Côte de Nuits

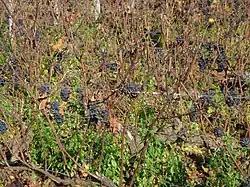
Vineyards in the Côte de Nuits have very high vine density, usually more than twice the vines planted in the same area as what would be found in New World wine regions.

Like most French wine regions, viticulture in the Cote de Nuits is dictated by tradition and AOC regulations. This can be seen in the high density planting of 4,000 vines per acre (10,000 vines per ha). This in contrast to other pinot noir producing regions, such as Oregon and the Russian River Valley in Sonoma that rarely have vine density exceed 2,000 vines per acre. Most of the vines are trained under the Guyot system, though there has been some experimentation with the Cordon de Royat system to help temper the vigor of some over productive rootstock. The close plantings and tradition usually mandates manual harvesting of the grapes, especially for the premier and grand cru vineyards. Under AOC regulations, harvest yields for pinot noir are limited to 40 hl/ha (2.3 tons per acre) for premier cru and village level wines and 35 hl/ha for grand cru. However, in what are deemed to be "exceptional years" that warrant larger harvests, growers can seek an exception to the yield maximum with an official "plafond limite de classement" or PLC from AOC authorities that will allow a 20-30% increase in maximum yields for the year.